Brachydactyly type D

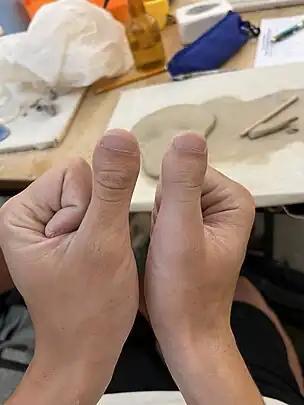
Brachydactyly type D in both hands of an adolescent male.

Brachydactyly type D is a skeletal condition that exhibits a “partial fusion or premature closing of the epiphysis with the distal phalanx of the thumb,” according to Goodman "et alia" (1965). J.K. Breitenbecher (1923) found that the distal phalanges of short thumbs were one-half the length of full-length thumbs, while R.M. Stecher (1957) claimed that it is approximately two-thirds. The condition may be unilateral (affecting one thumb) or bilateral (affecting both).